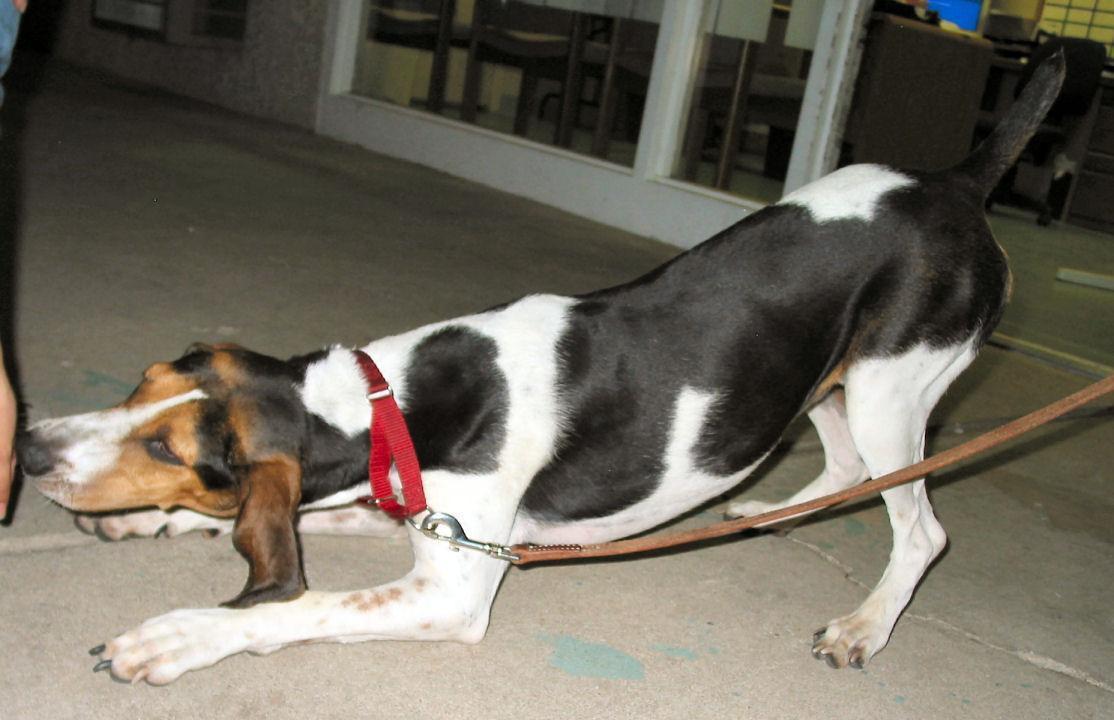
Walker_hound